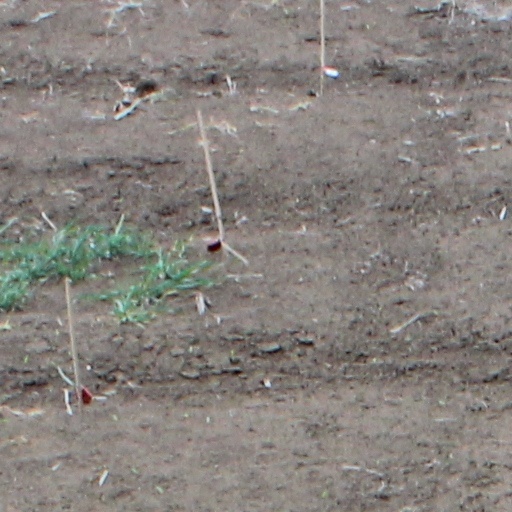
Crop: wheat